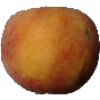
Label: Peach 1